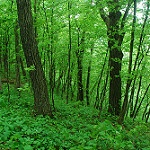
Scene: Outdoor